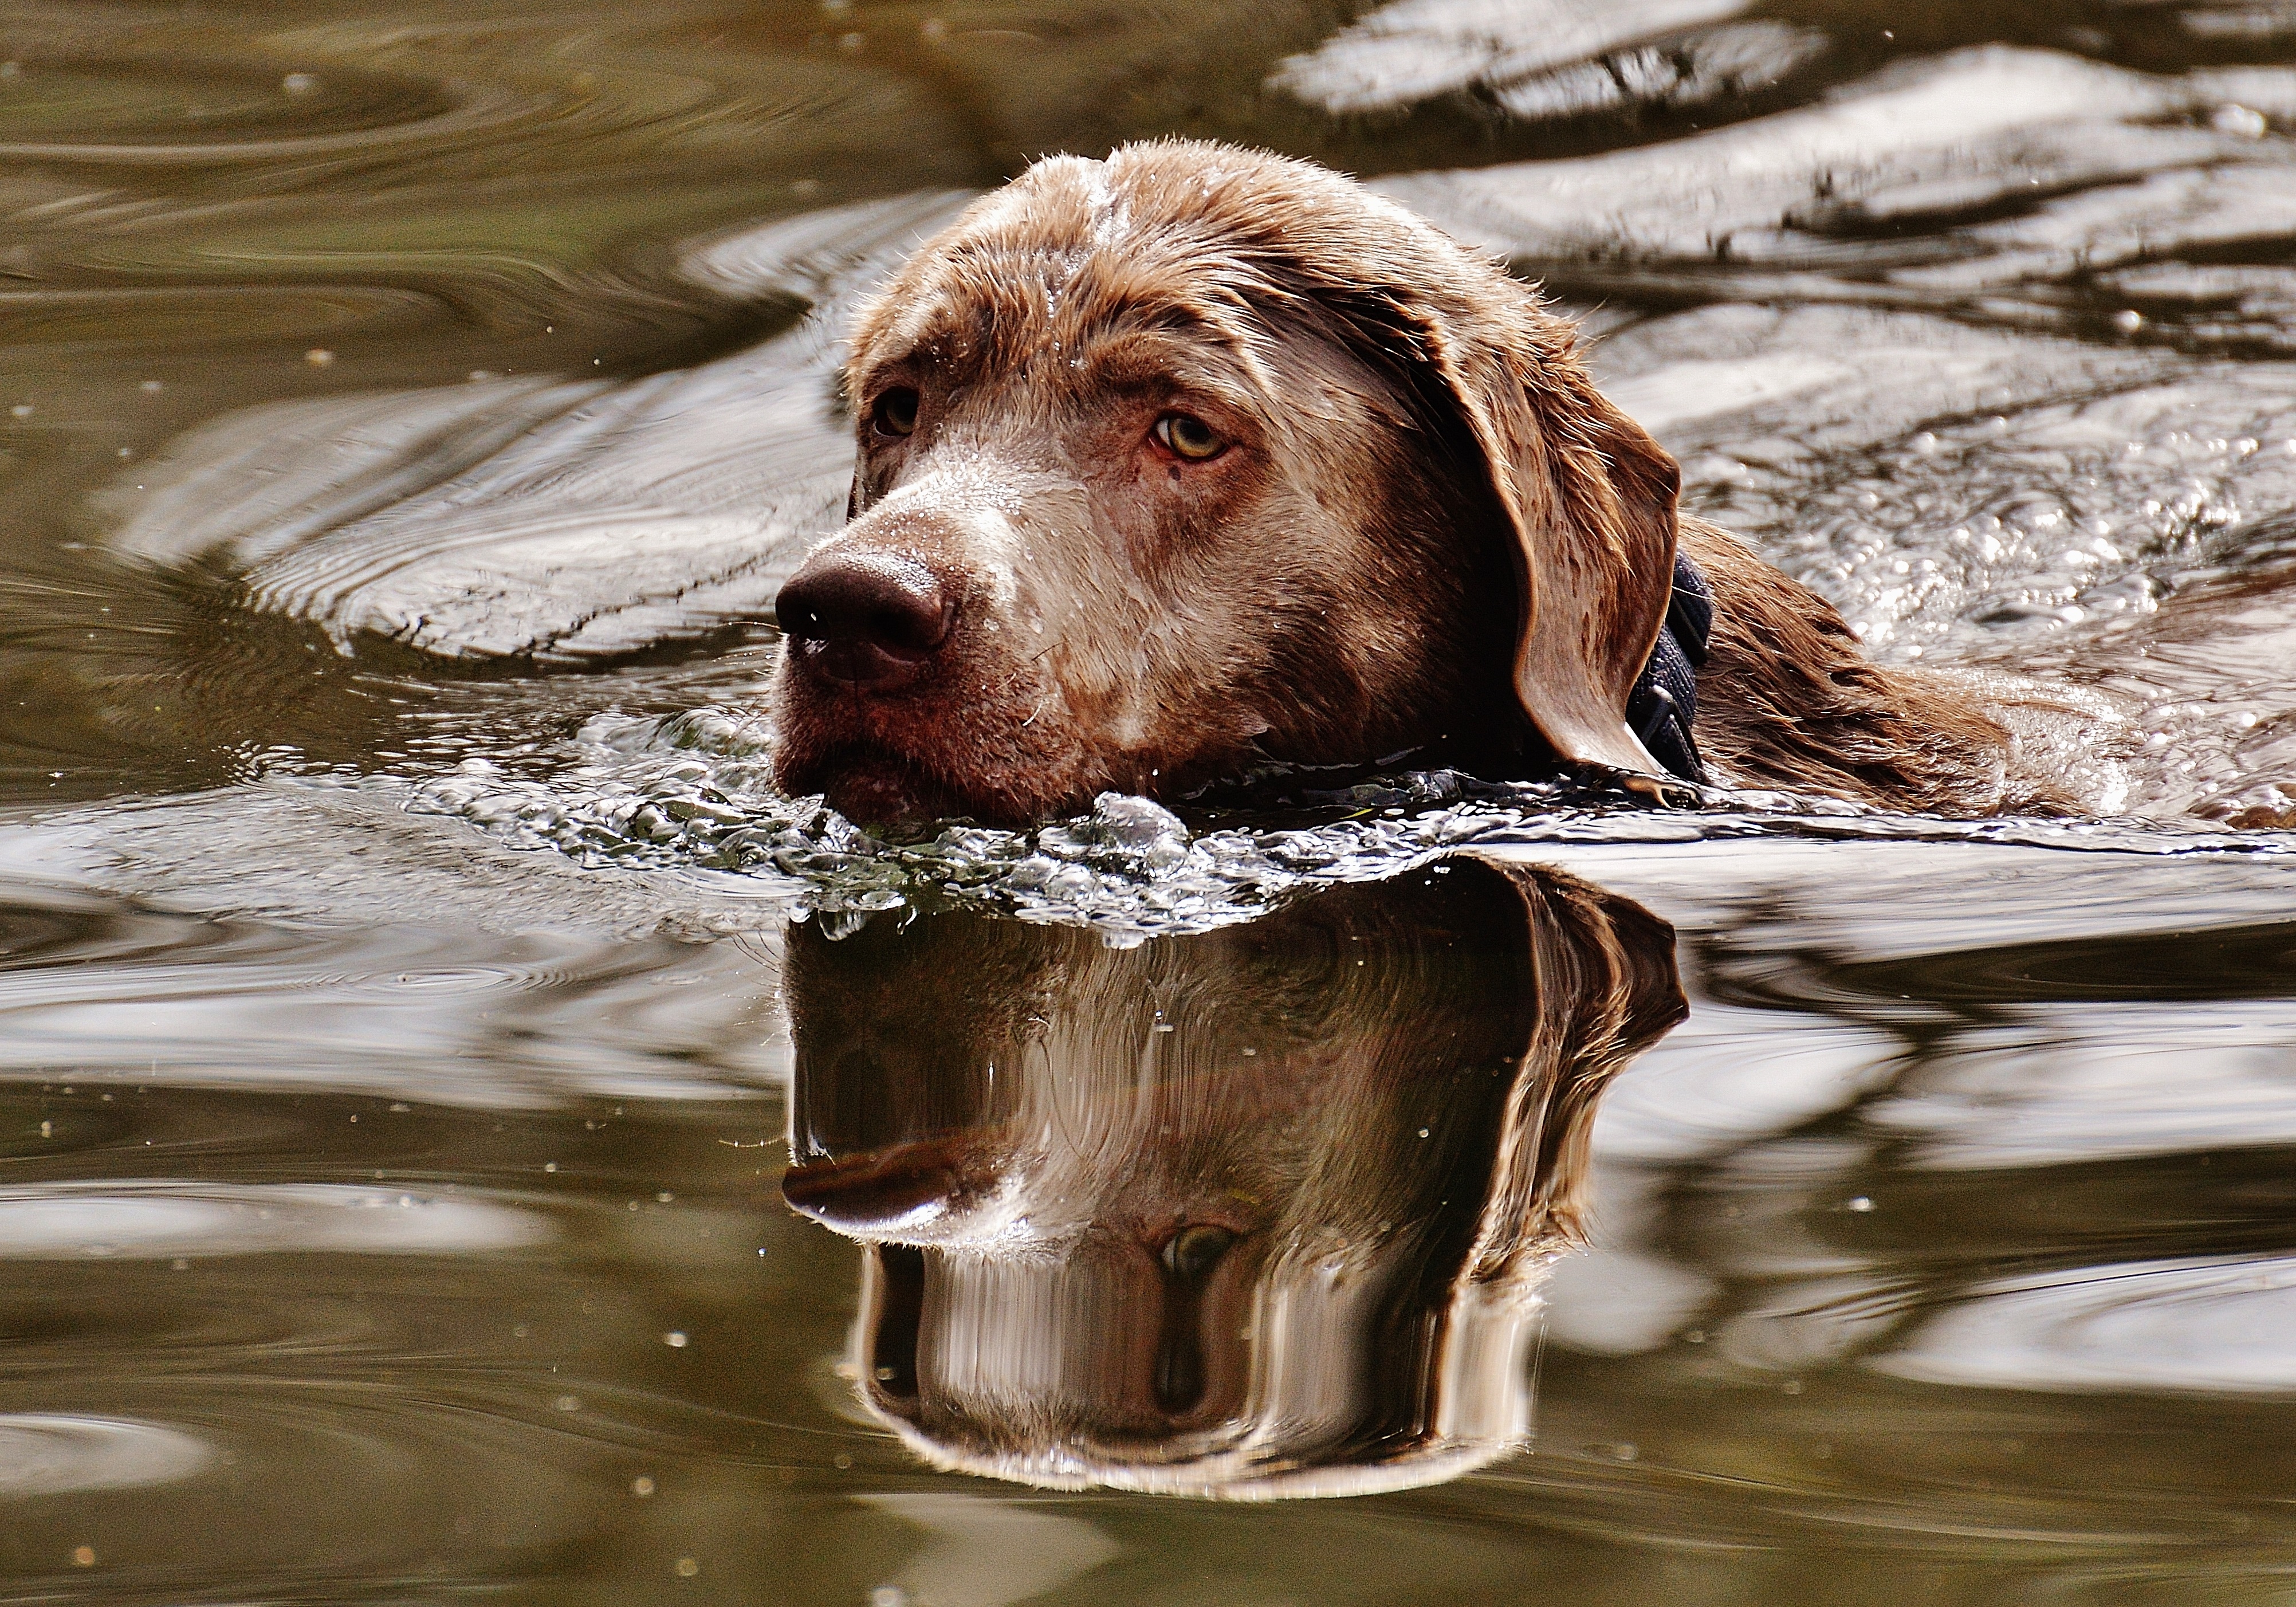
water, wet, dog, animal, cute, swim, pet, fur, mammal, snout, head, vertebrate, labrador retriever, funny, retriever, quadruped, dog like mammal